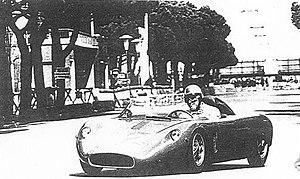
Teodoro Zeccoli est un pilote automobile italien, né le 15 octobre 1929 à Lugo et décédé le 6 mars 2018, à Imola. Il est notamment connu pour avoir été pilote pour Autodelta.